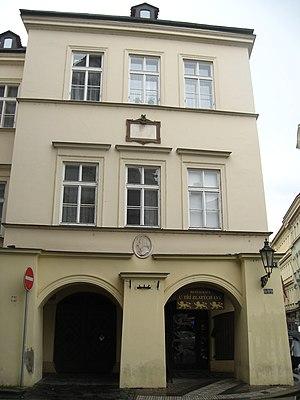
La Place du Marché au charbon ou le Marché du charbon est une place triangulaire située dans la vieille ville de Prague, au nord de la place Jugmann et à l'est de la place de Bethléem.